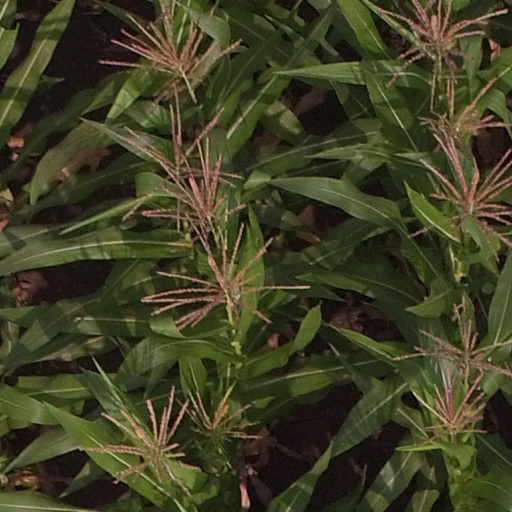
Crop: maize; corn